Jesse L. Brown

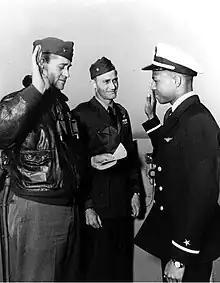
Three man stand on the deck of a ship, one with his arm raised and another reading from a paper.

In spite of the rigors of the initial training, Brown was encouraged by instructors and completed the first phase of training, transferring to Naval Air Station Ottumwa in Ottumwa, Iowa, for the next phase. The Ottumwa training involved intense physical fitness and technical training, which Brown completed. Thereafter, he was moved to Naval Air Station Pensacola in Pensacola, Florida, to train in aircraft.